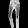
Label: Trouser